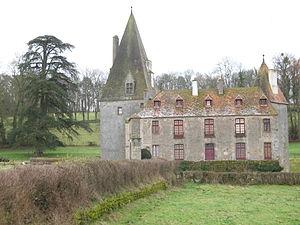
Le château de Morlet en Saône-et-Loire
Cet article recense une partie des monuments historiques de Saône-et-Loire, en France.
Cet article recense de manière non exhaustive les châteaux, maisons fortes, mottes castrales, situés dans le département français de Saône-et-Loire. Il est fait état des inscriptions et classements au titre des monuments historiques.
Le château de Morlet est situé sur la commune de Morlet en Saône-et-Loire, au creux du vallon dans lequel s'étage le village.